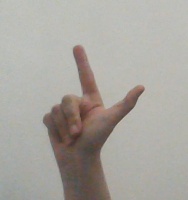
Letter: laam